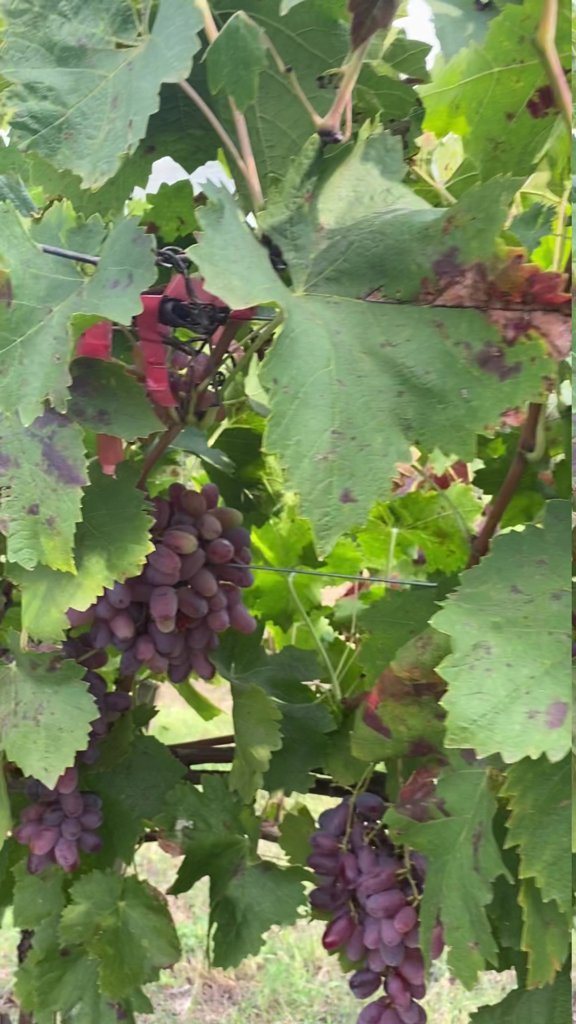
Berries visible: 96
Grape clusters: 3